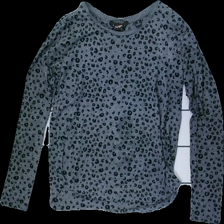
View: front
Type: Top
Category: Ladies
Brand: Scotch And Soda
Colors: Black, Grey
Material: 63% Polyester 37% Cotton
Pattern: Animal print
Cut: Regular, C-collar
Size: M
Price range: <50
Recommended usage: Export
Description: Grey animal print top